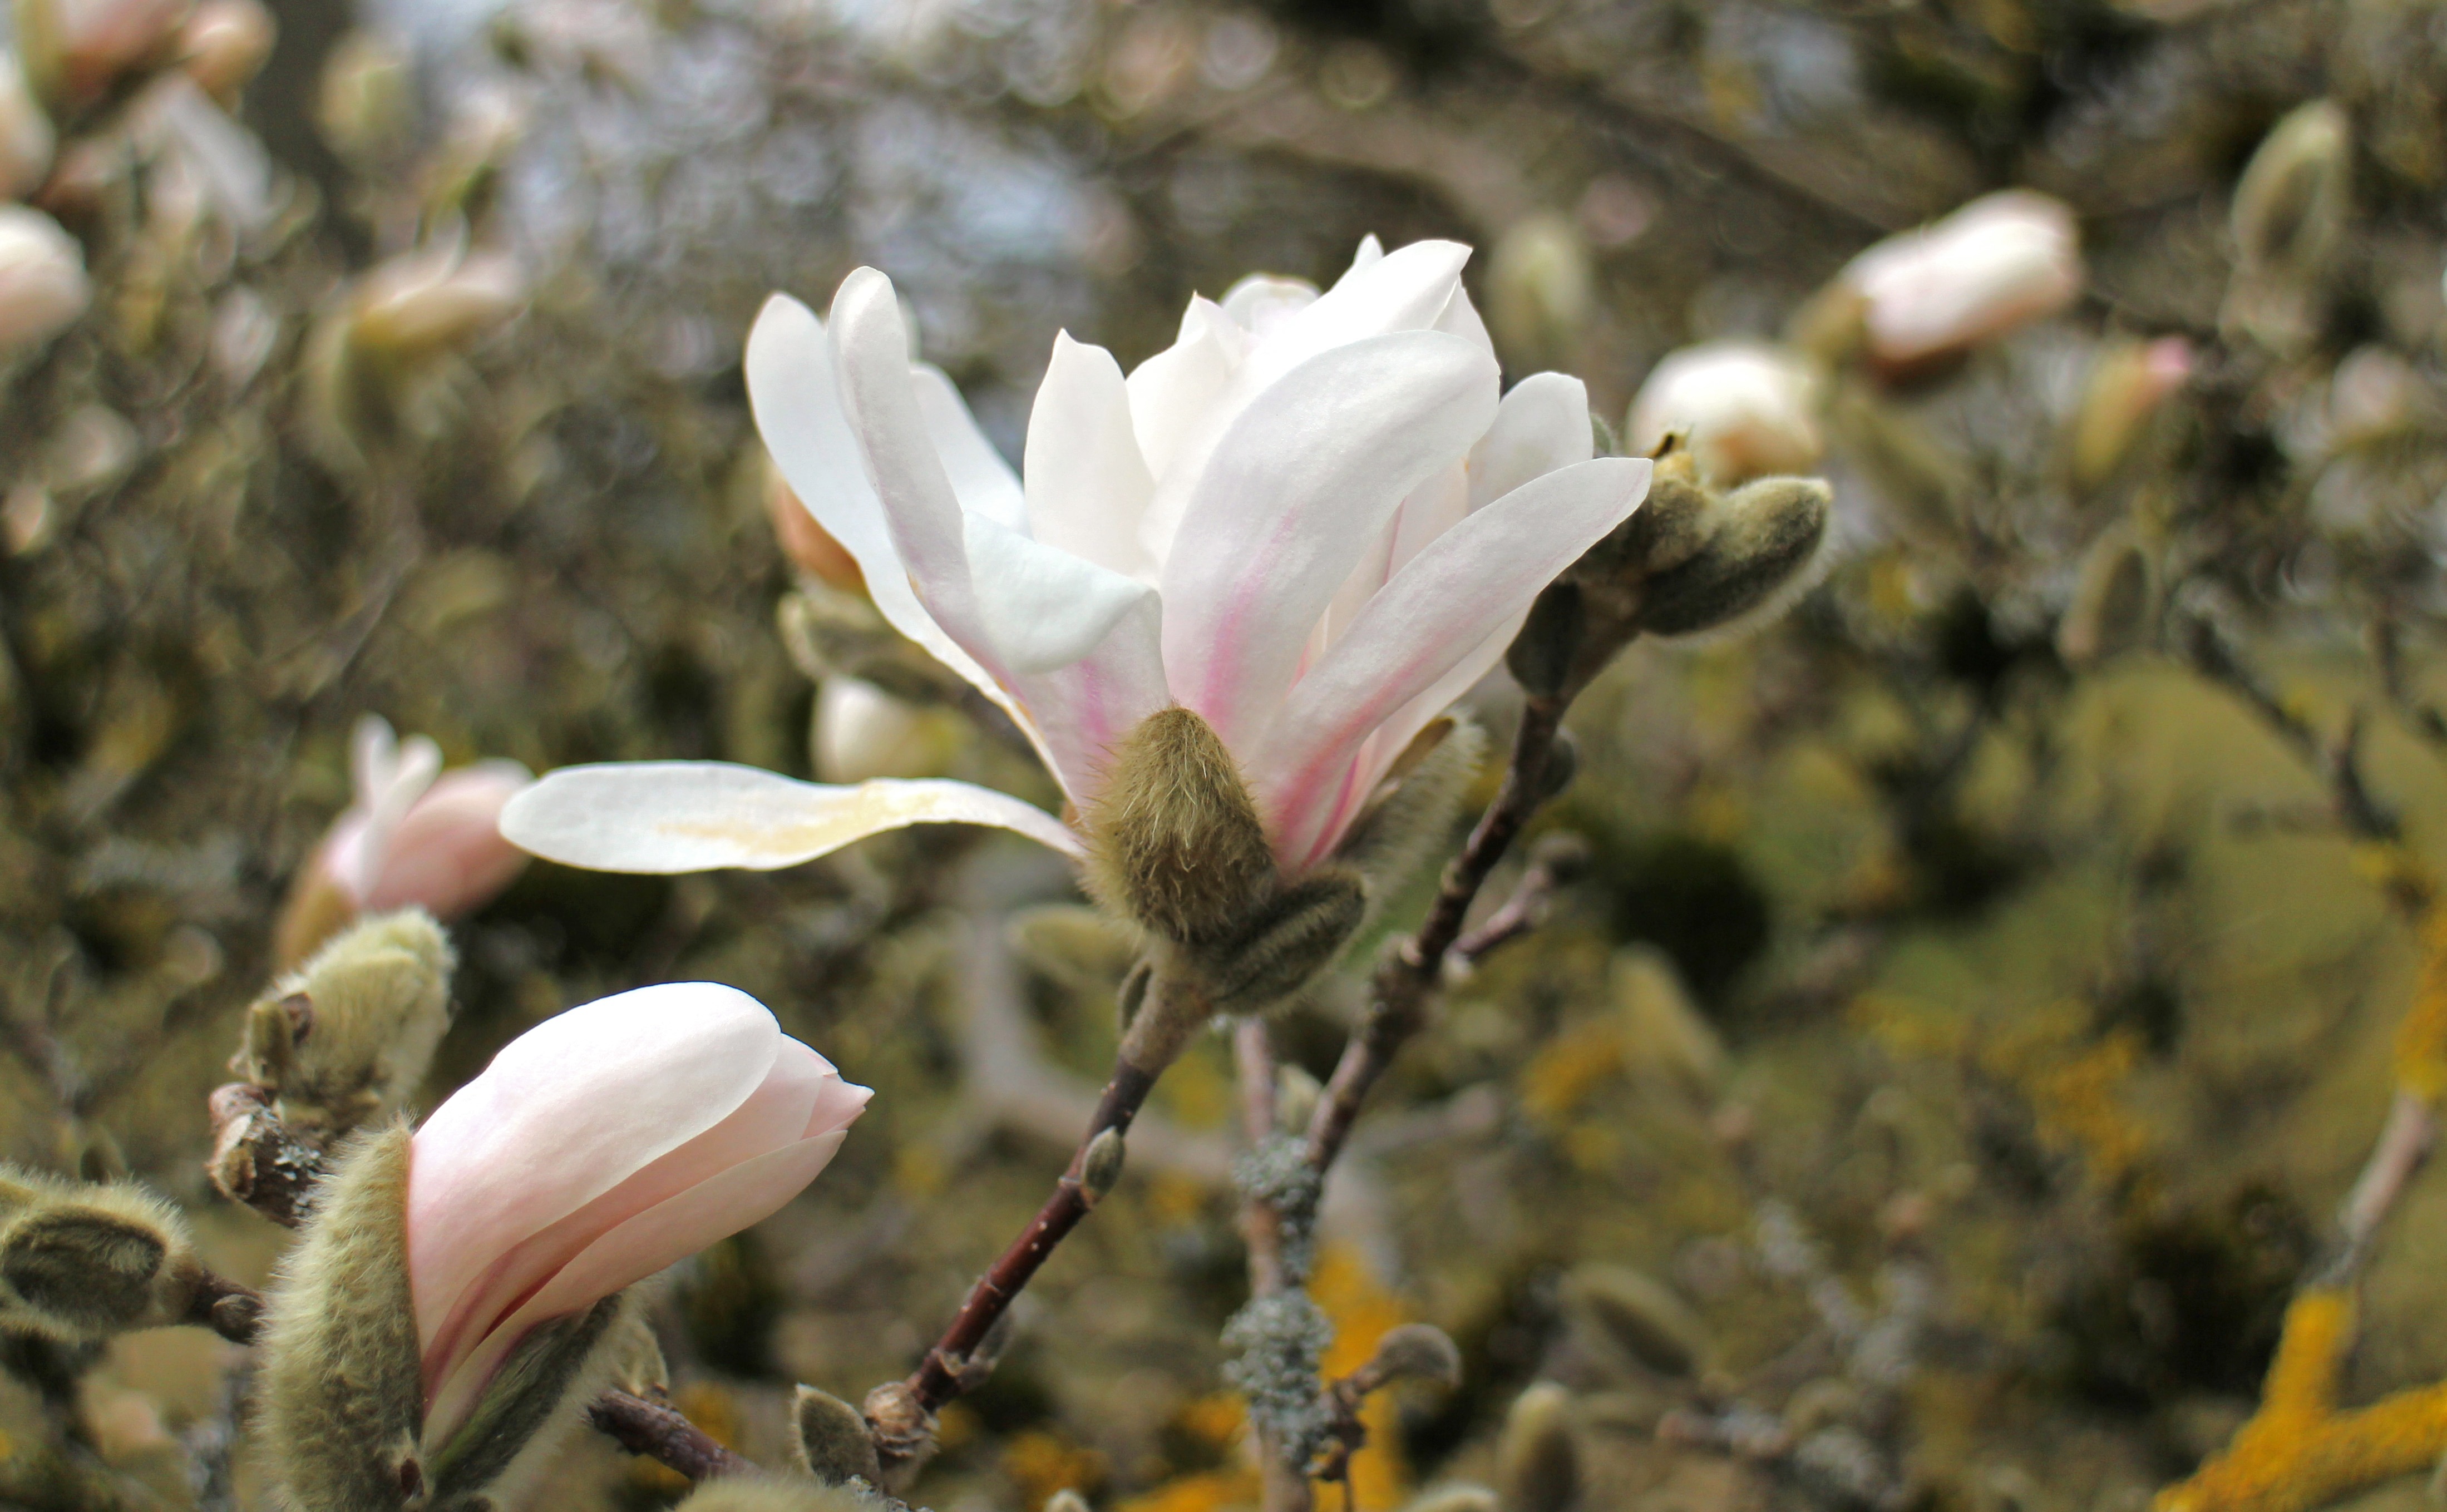
tree, nature, blossom, plant, white, leaf, flower, petal, bloom, spring, botany, pink, flora, fauna, wildflower, shrub, magnolia, macro photography, flowering plant, flowering stems, land plant